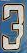
Number: 3